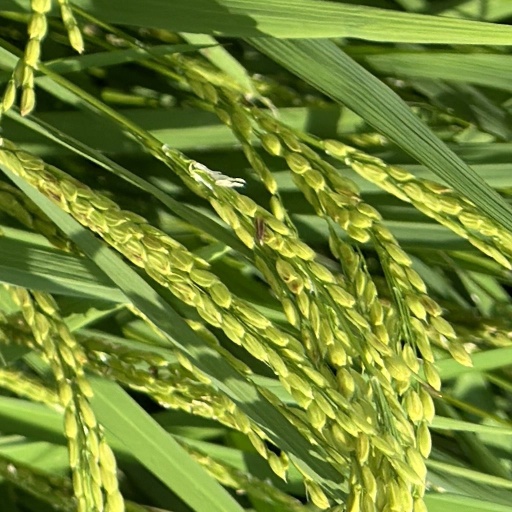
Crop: rice